Sevastopol

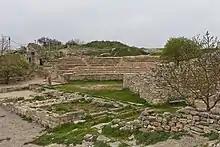
The ruins of the ancient Greek theatre in Chersonesos Taurica

In the 6th century BC, a Greek colony was established in the area of the modern-day city. The Greek city of Chersonesus existed for almost two thousand years, first as an independent democracy and later as part of the Bosporan Kingdom. In the 13th and 14th centuries, it was sacked by the Golden Horde several times and was finally totally abandoned. The modern day city of Sevastopol has no connection to the ancient and medieval Greek city other than geographical location, but the ruins are a popular tourist attraction located on the outskirts of the city.